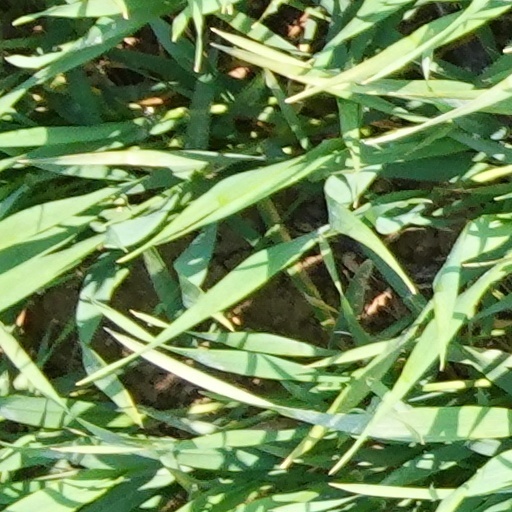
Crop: wheat